Alfred Tremblay

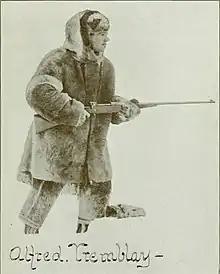
Alfred Tremblay in Arctic gear.

Alfred Tremblay (1887─1975) was a Canadian prospector, explorer and an officer of the Order of Canada.